Leopold II of Belgium

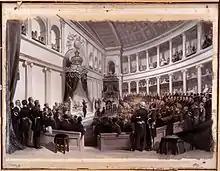
Leopold II at his accession to the throne

Leopold was born in Brussels on 9 April 1835, the second child of the reigning Belgian monarch, Leopold I, and of his second wife, Louise, the daughter of King Louis Philippe of France. His eldest brother, Louis Philippe, Crown Prince of Belgium, died in infancy in 1834. As heir apparent, Leopold was granted the title of Duke of Brabant in 1840. The French Revolution of 1848 forced his maternal grandfather, Louis Philippe, to flee to the United Kingdom. Louis Philippe died two years later, in 1850. Leopold's fragile mother was deeply affected by the death of her father and her health deteriorated. She died of tuberculosis that same year, when Leopold was 15 years old.